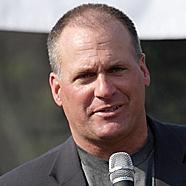
Age: 44